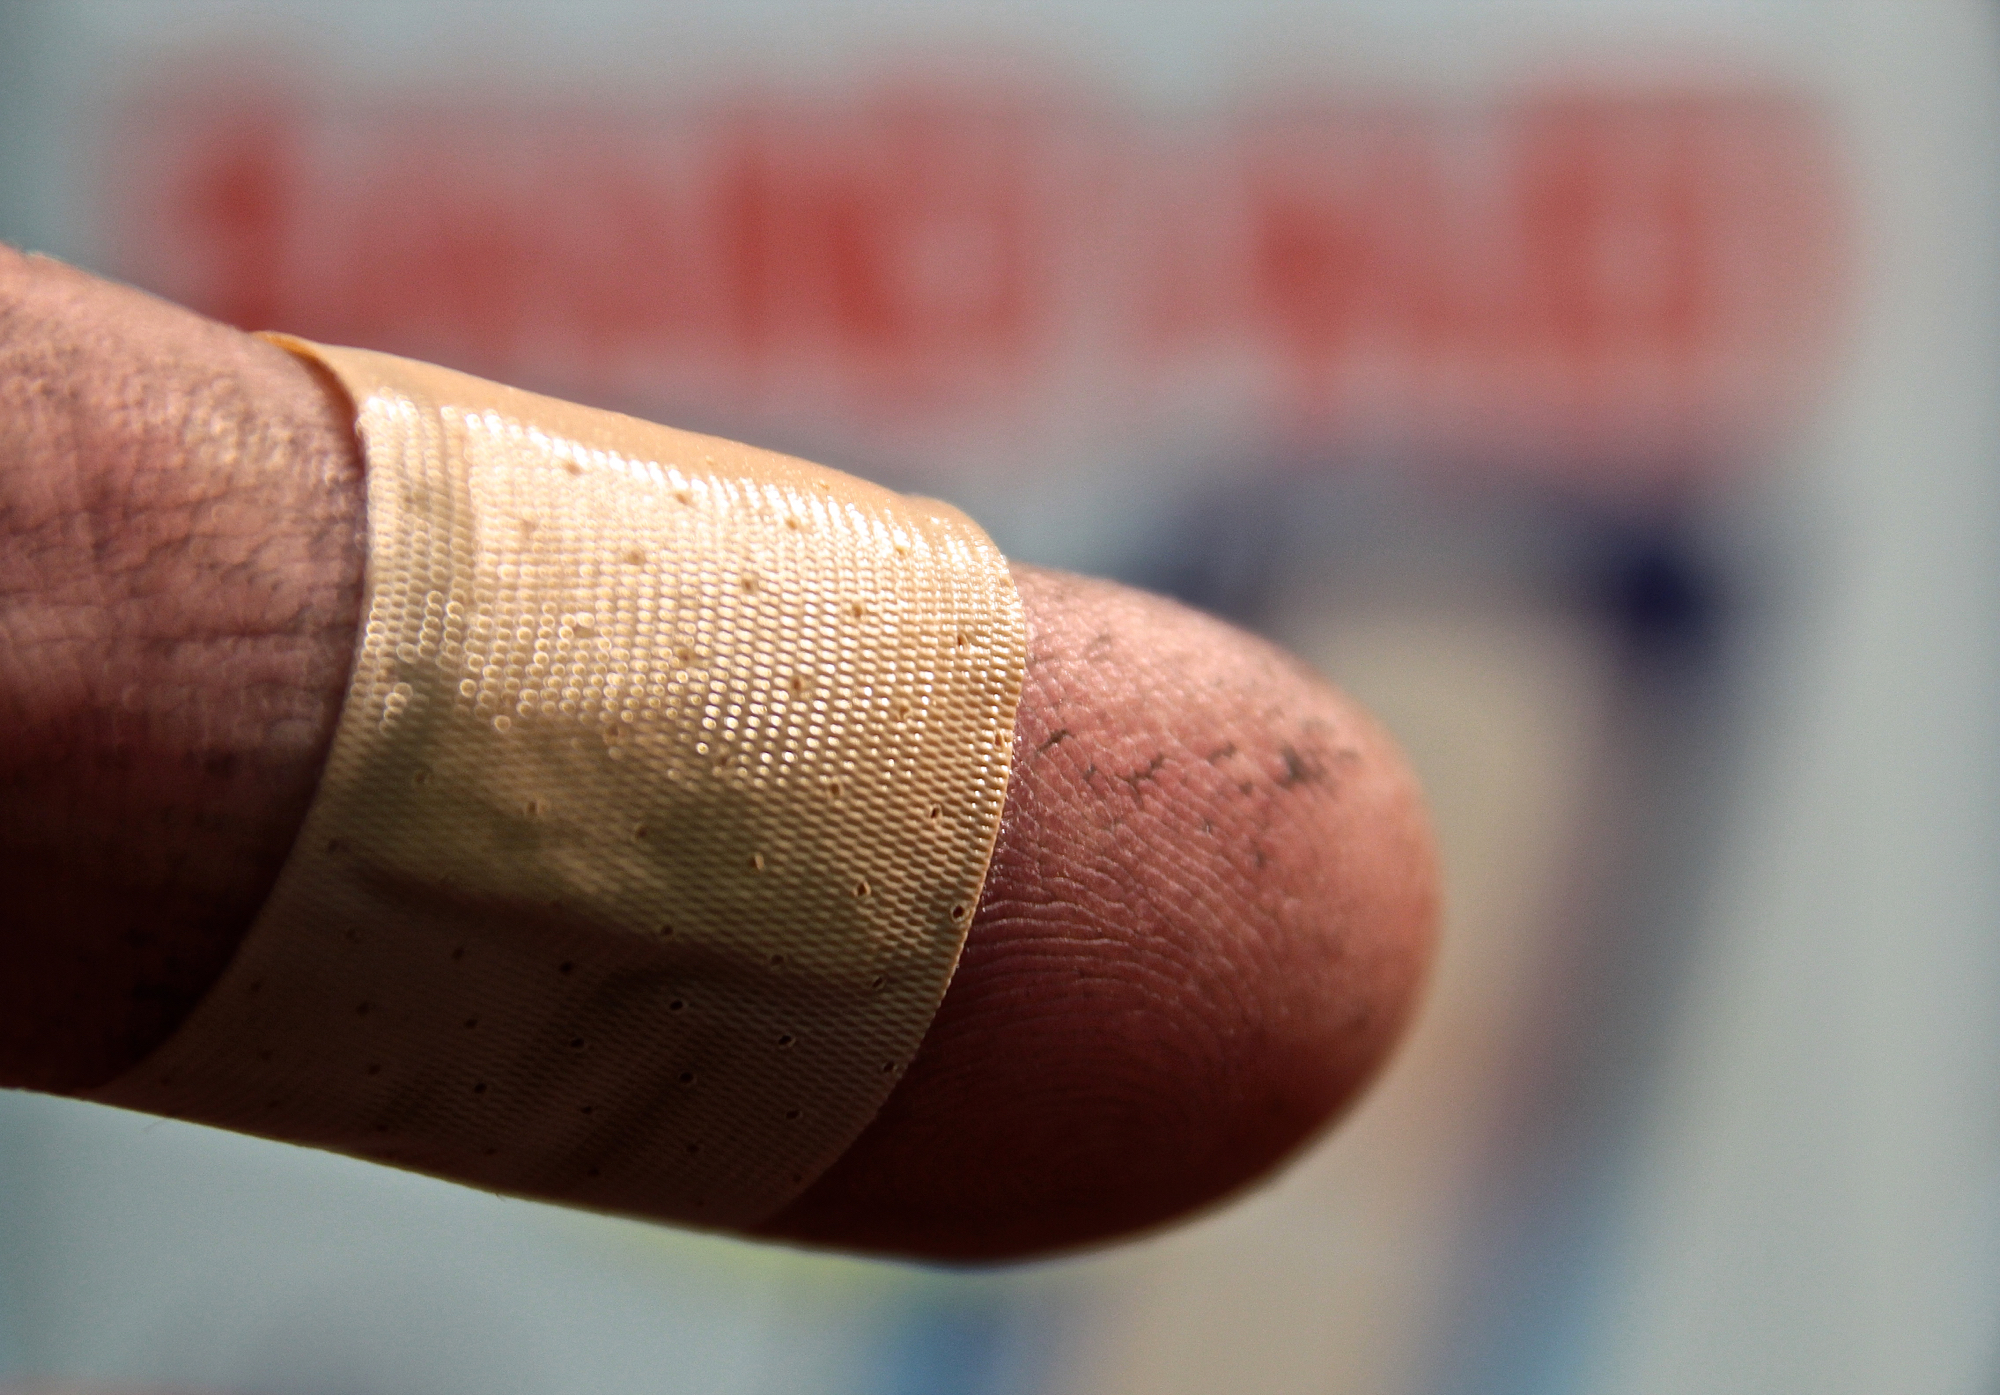
hand, photography, leg, finger, red, color, arm, nail, lip, close up, human body, eye, skin, beauty, organ, 3652015, odc, 365the2015edition, macro photography, healthcare, bandaid, day117, day117365, 27apr15, sense